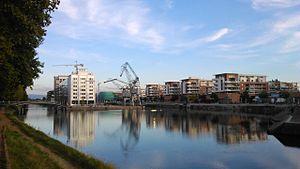
Môle Seegmuller à Strasbourg.
Strasbourg est une commune française située dans le département du Bas-Rhin. Préfecture du département, elle est également, depuis le 1ᵉʳ janvier 2016, le chef-lieu de la région Grand Est. Capitale de la région historique d'Alsace, la ville est bordée par le Rhin et frontalière avec l'Allemagne.